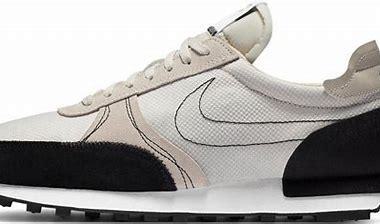
Brand: Nike
Model: Dbreak Type